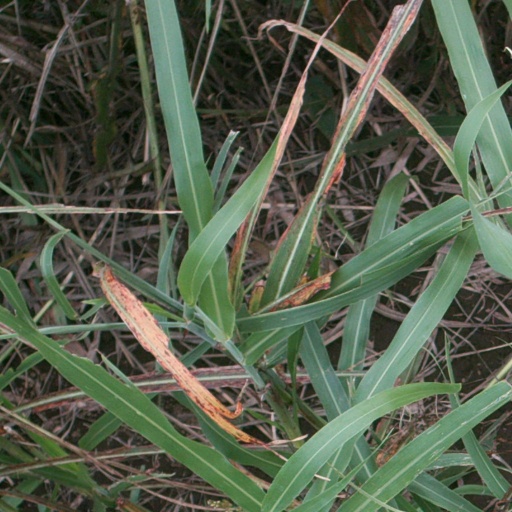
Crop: sorghum